Code Age Brawls

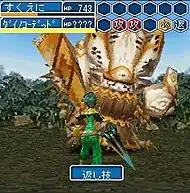
Screenshot of a battle in "Code Age Brawls"

"Code Age Brawls" is a role-playing video game in which players control the character Lost L. Players navigate through environments created using 2D pre-rendered artwork, while battles take place in 3D arenas. Battles are turn-based and consist of five rounds. The player must select actions represented by colored badges, with each having strengths and weaknesses to others similar to a rock-paper-scissors mechanic. Once player and enemy have made a selection, the badges are revealed, and the winner does damage to the opposing player based on the difference between their levels.